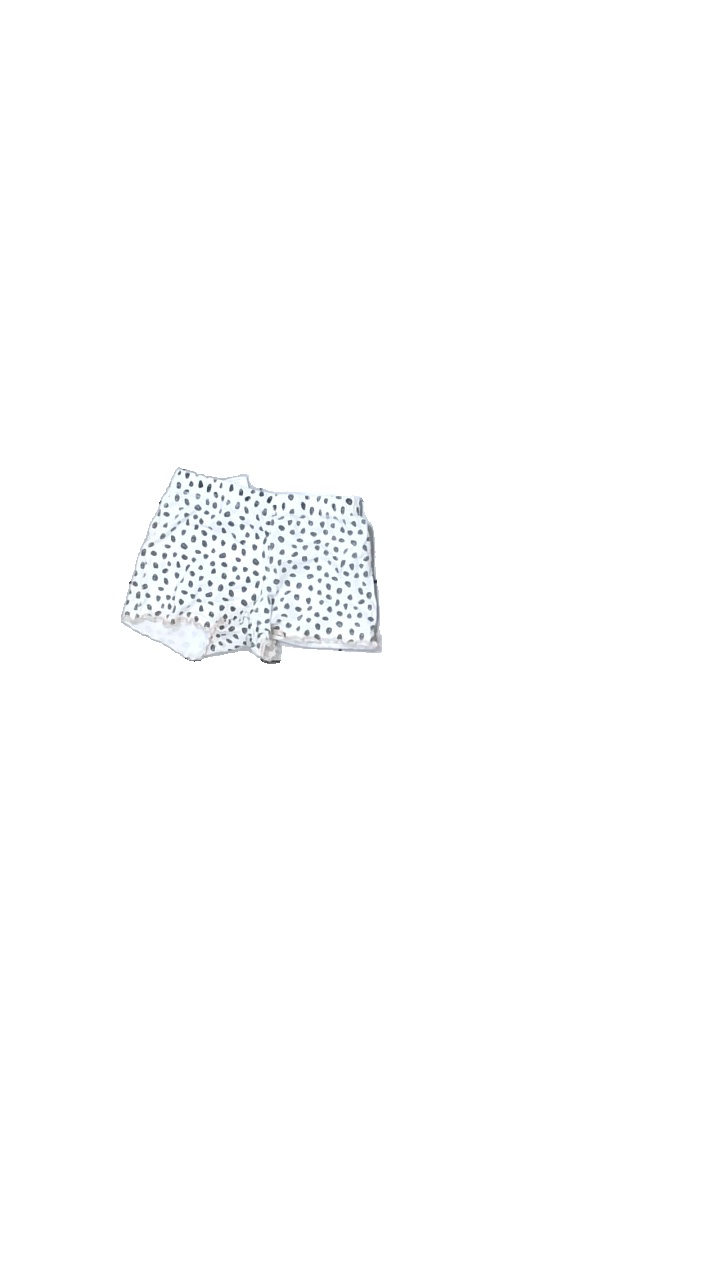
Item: Shorts (Children)
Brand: Kappahl
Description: cropped shorts with dots
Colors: White, Black
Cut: Cropped
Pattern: Dots
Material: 100% Cotton
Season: All
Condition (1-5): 2
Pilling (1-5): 5
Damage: stained
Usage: Recycle
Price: <50